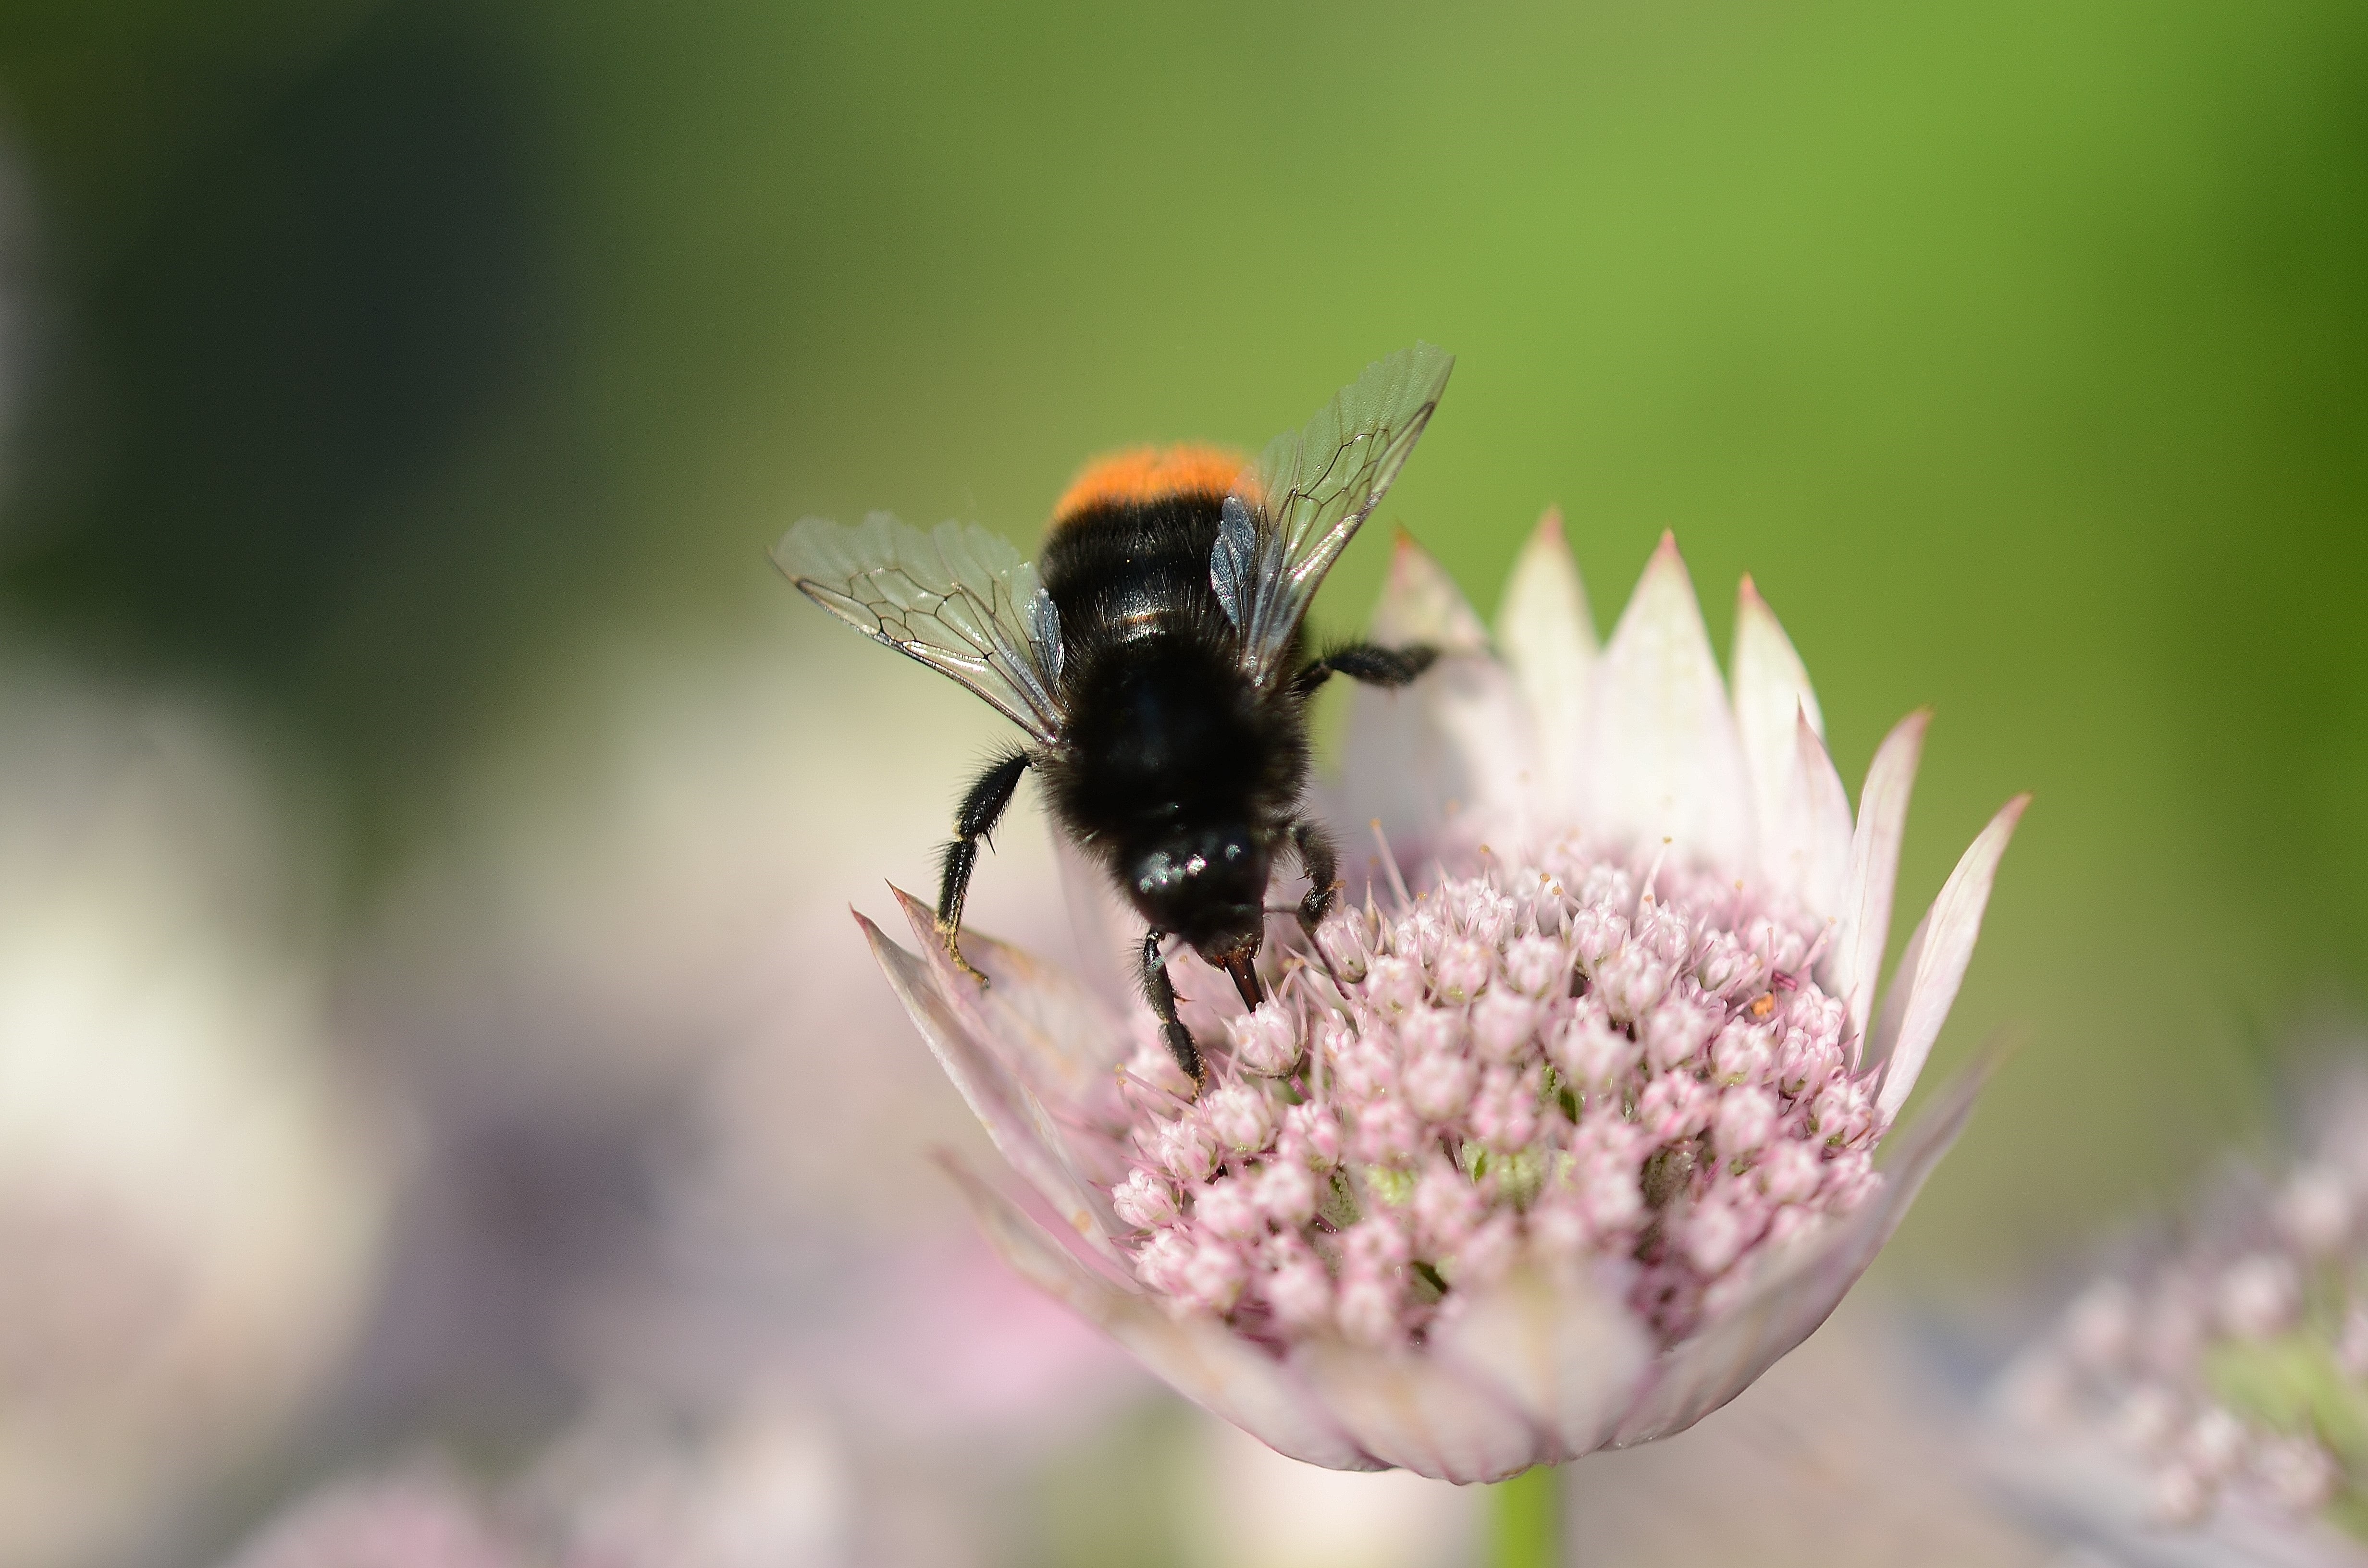
nature, white, photography, flower, fly, pollen, insect, black, yellow, pink, flora, fauna, invertebrate, flowers, close up, wings, bee, hornet, wasp, pest, bumblebee, floristry, nectar, sting, macro photography, summer meadow, honey bee, membrane winged insect